Andrew Bertie

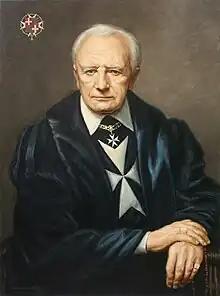
78th Prince and Grand Master

Andrew Willoughby Ninian Bertie (15 May 1929 – 7 February 2008) was Prince and Grand Master of the Sovereign Military Order of Malta from 1988 until his death in 2008.